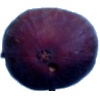
Label: Fig 1